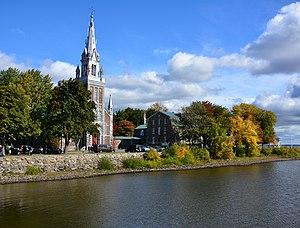
Église de l'Annonciation d'Oka vue depuis la jetée
Oka est une municipalité du Québec située dans la municipalité régionale de comté de Deux-Montagnes dans la région des Laurentides.